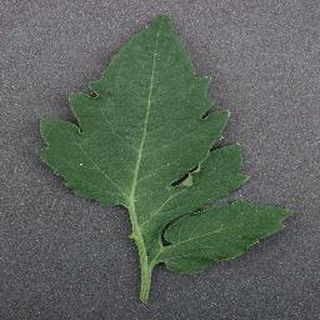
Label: healthy_tomato